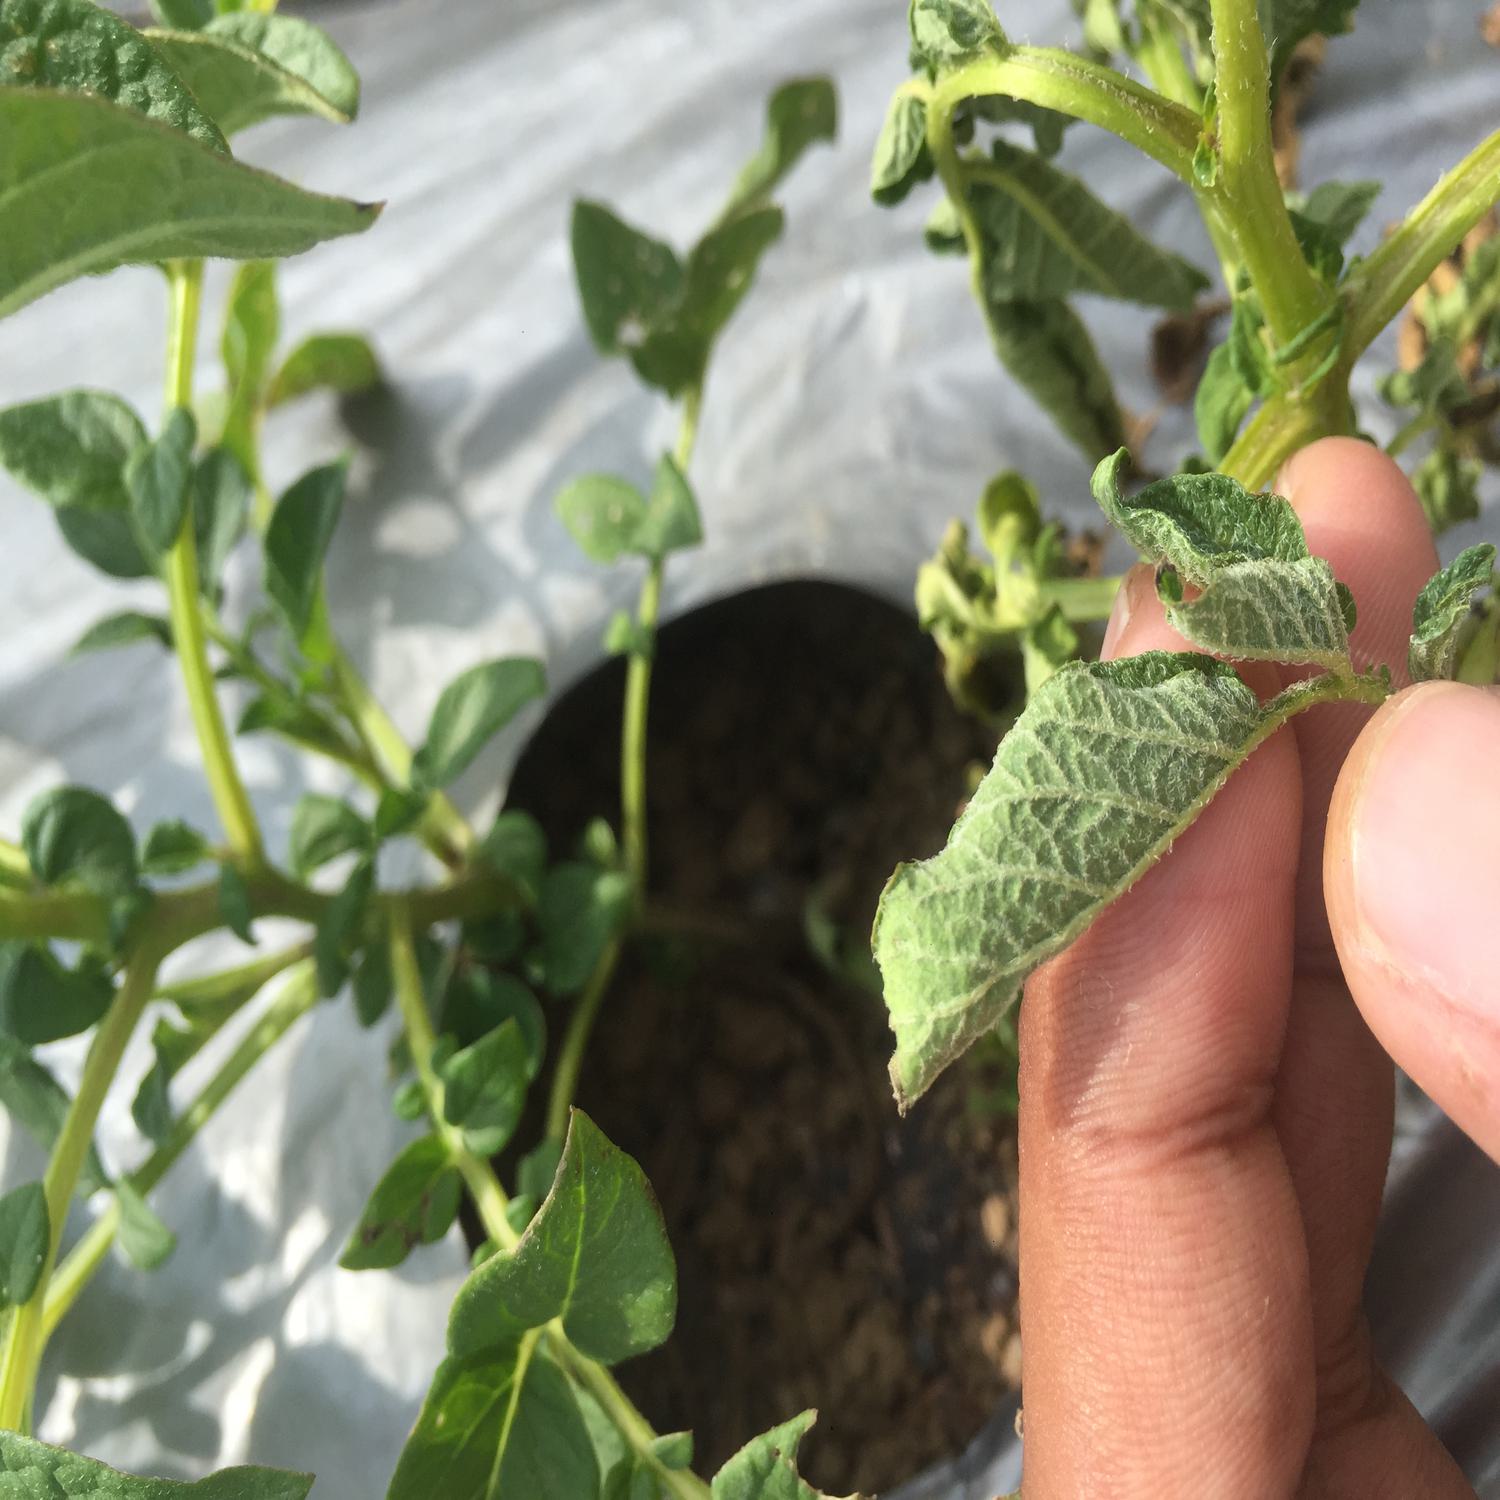
Etiqueta: Pudricion_Parda